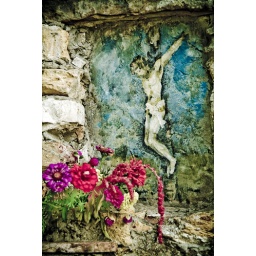
A painting of Jesus in a rock wall on the island of Murano, Italy